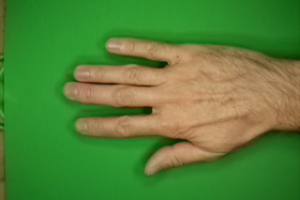
Label: paper